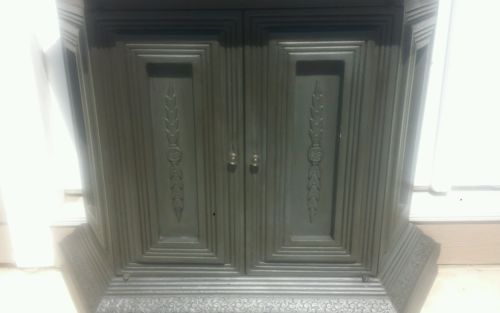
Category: cabinet